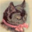
Label: cat